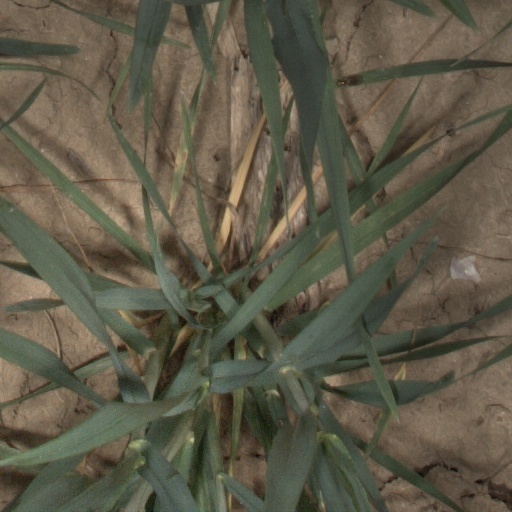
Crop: wheat